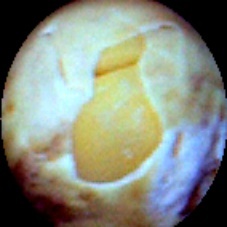
Label: Skin-damaged